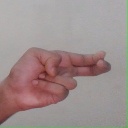
अक्षर: ह